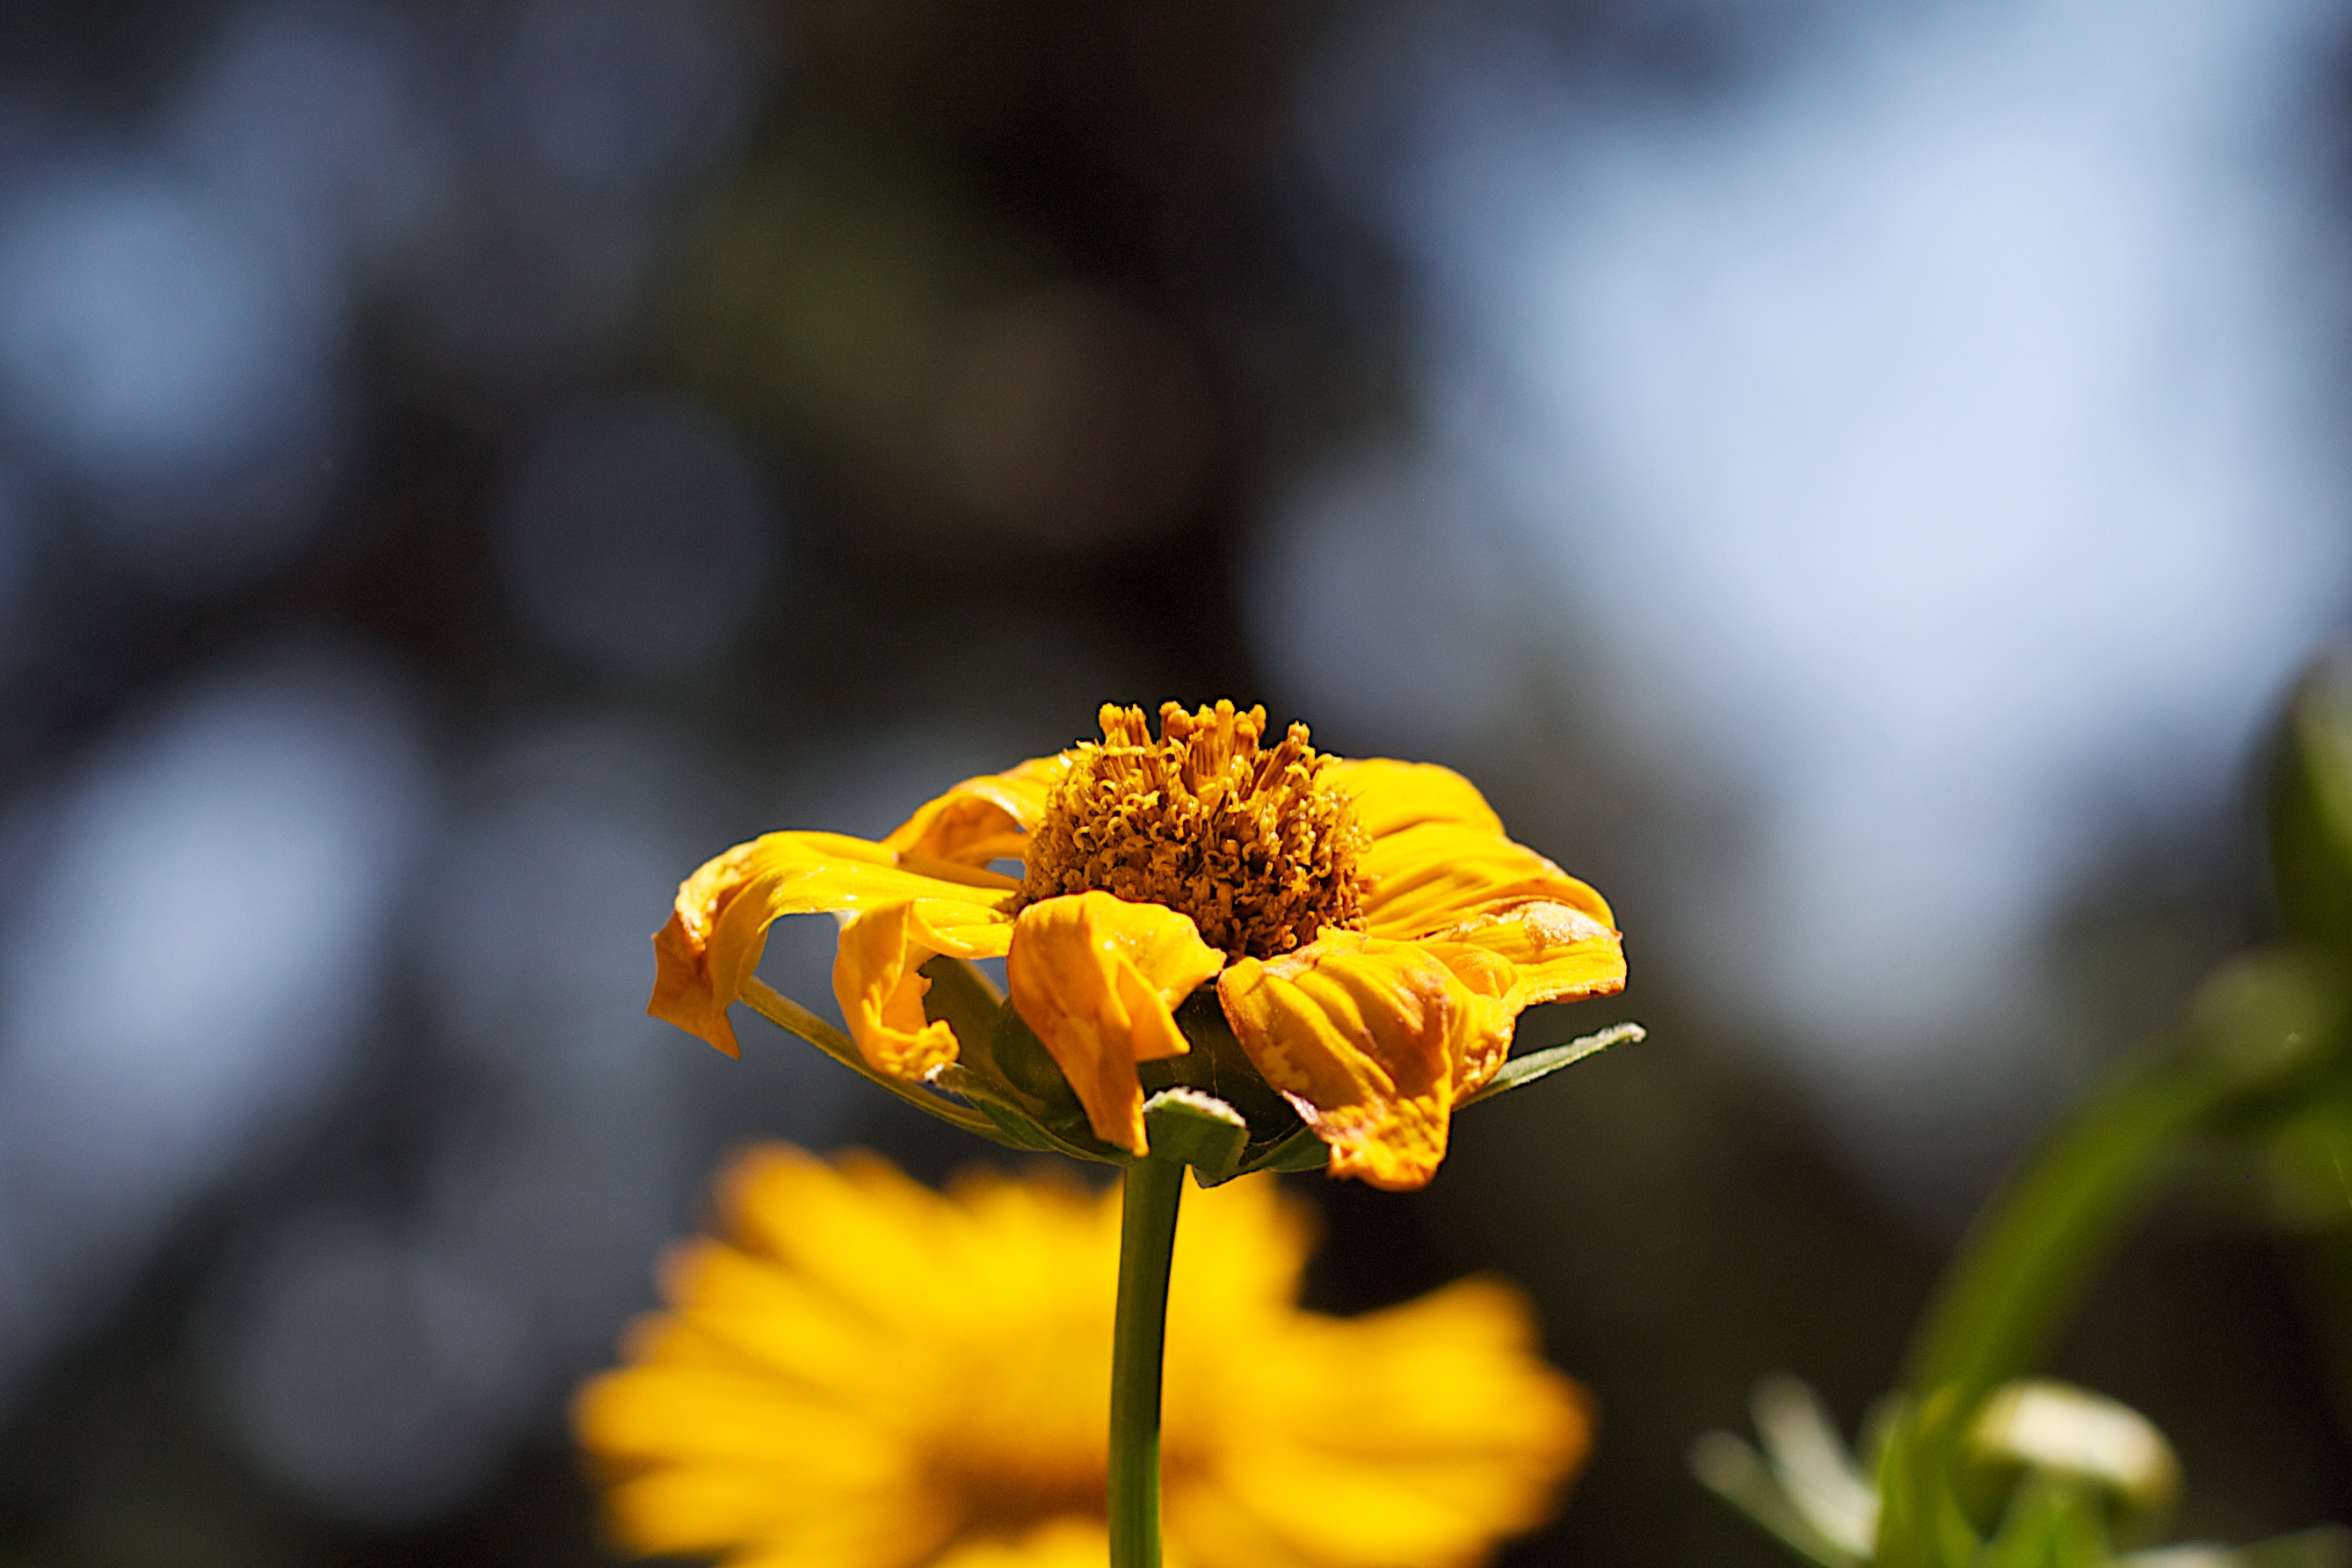
nature, blossom, plant, photography, sunlight, leaf, flower, petal, pollen, green, autumn, botany, yellow, flora, wildflower, close up, macro photography, flowering plant, plant stem, land plant